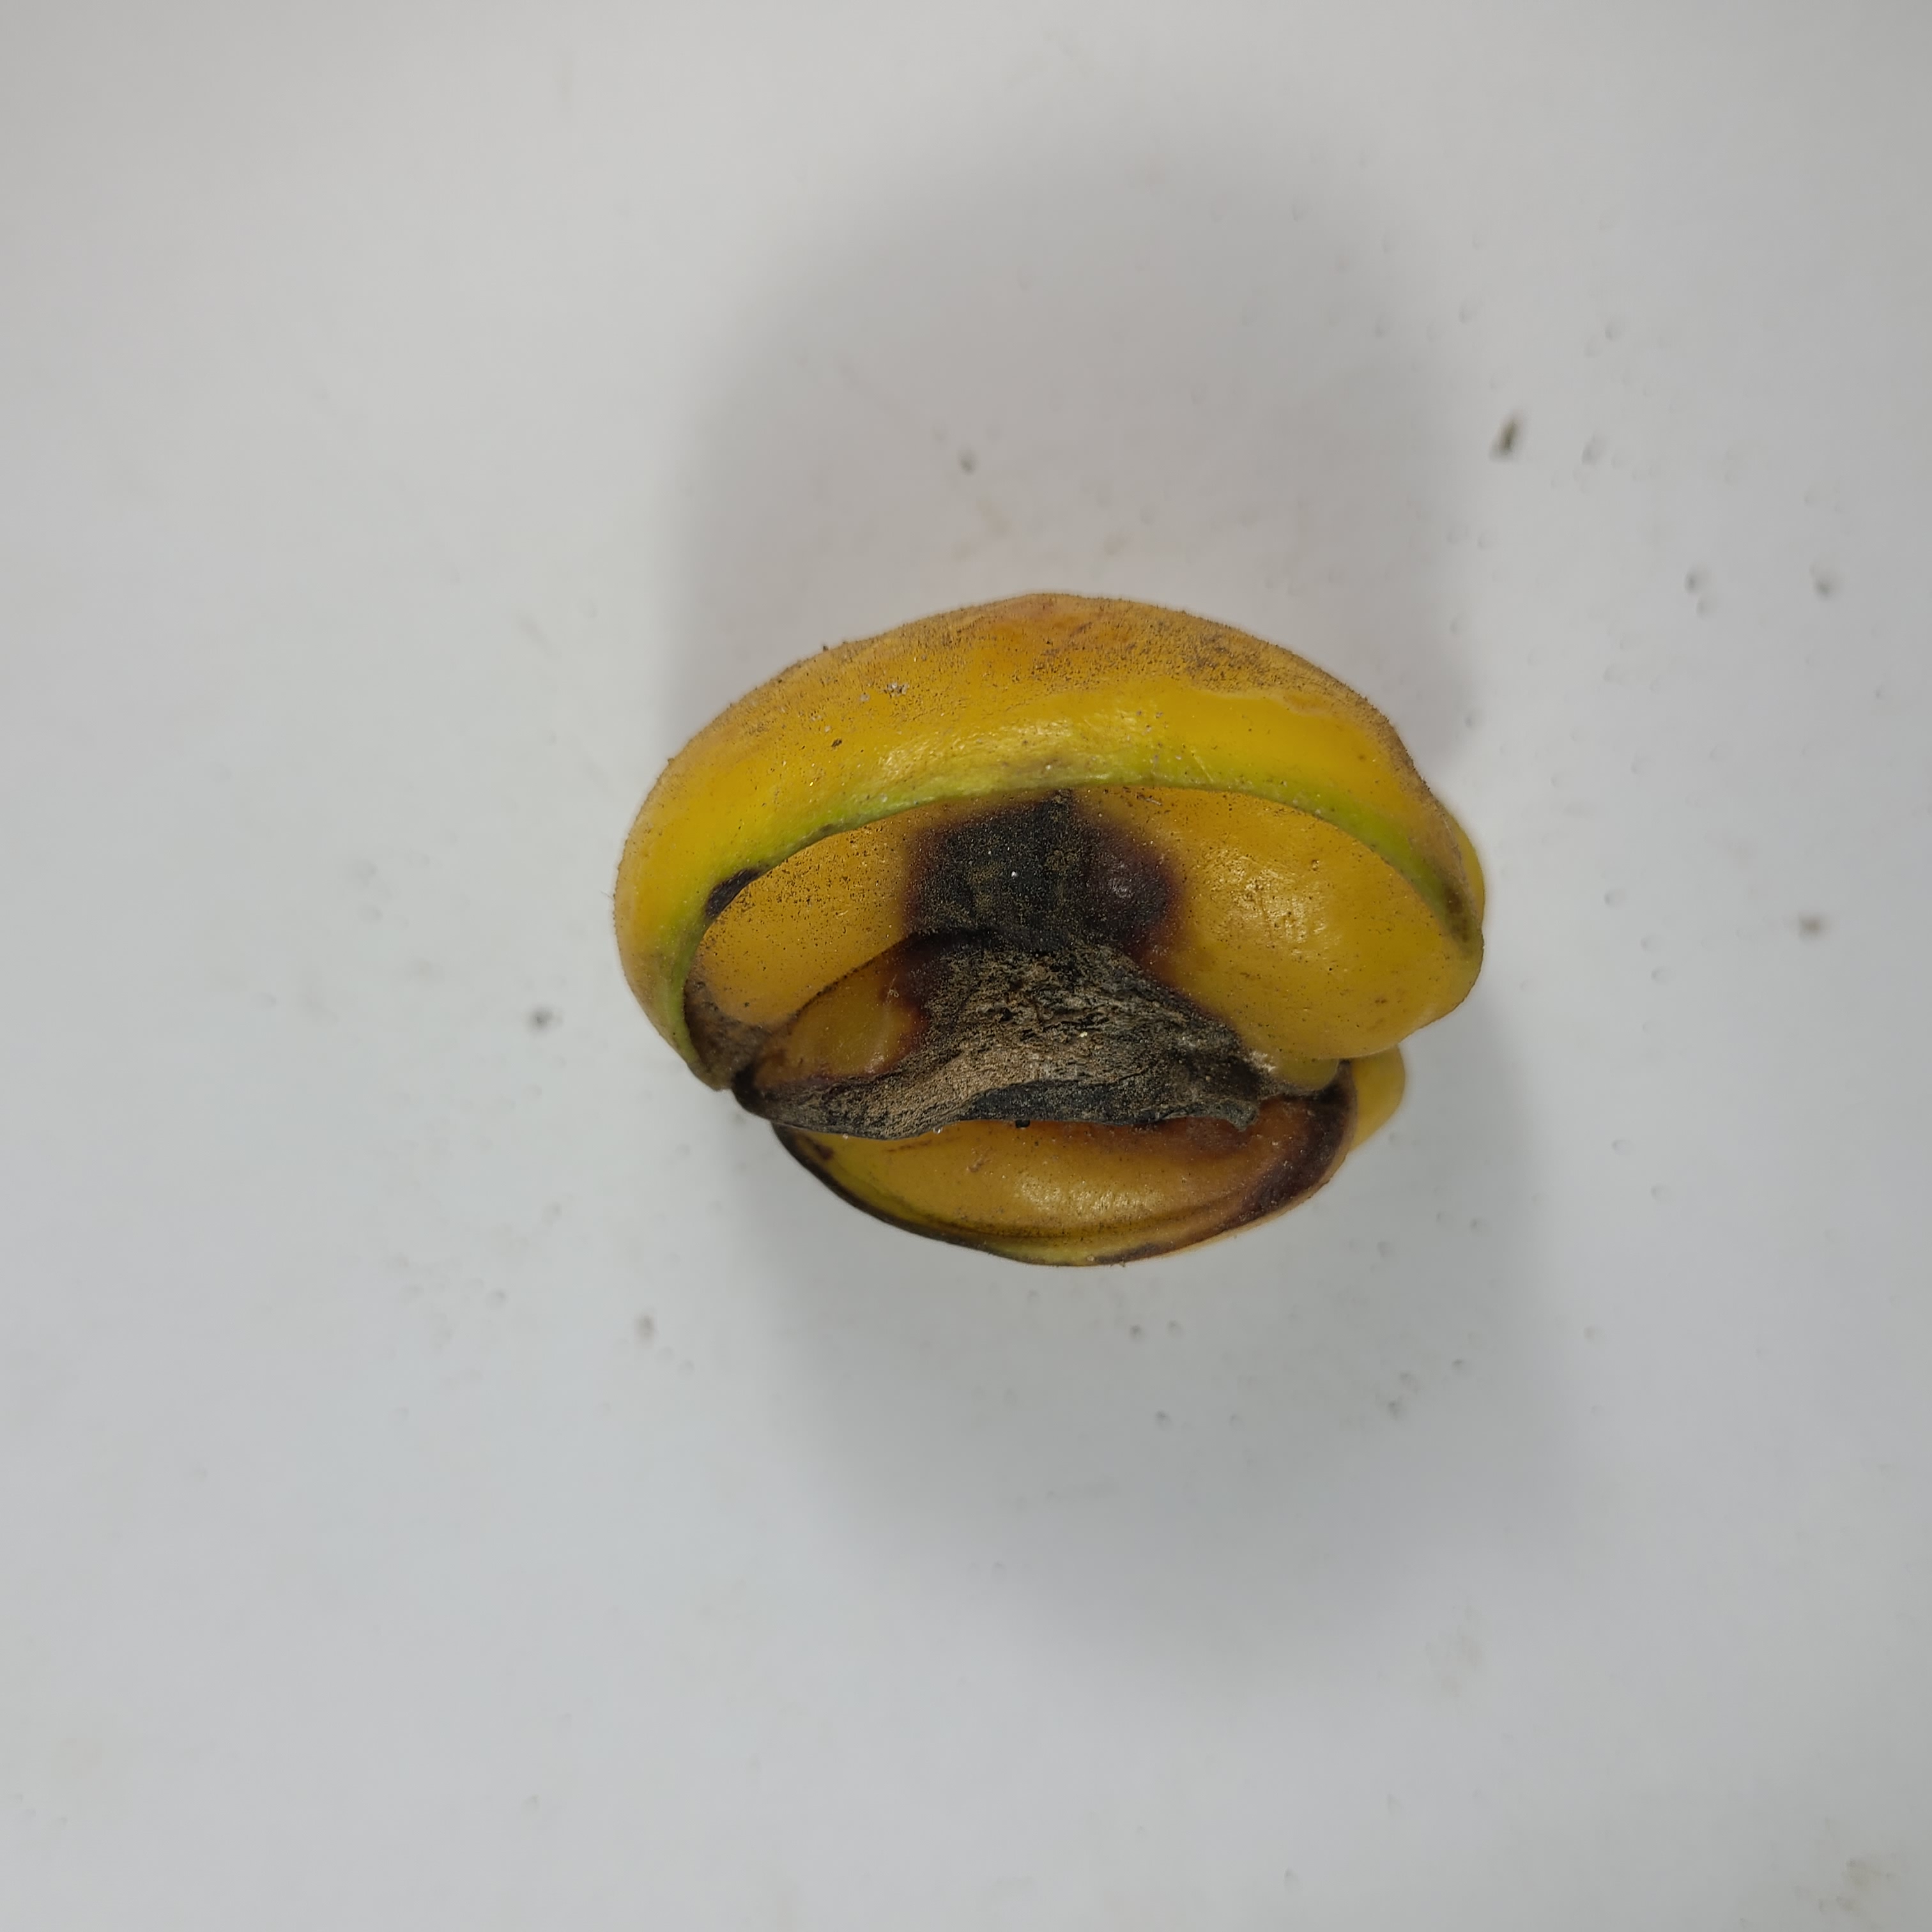
Label: Unhealthy Fruits